Gunpowder Plot

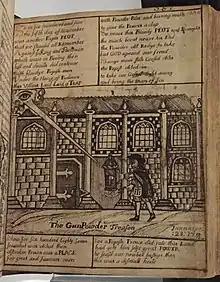
"The Gunpowder Treason" in a Protestant Bible of the 18th century.

By coincidence, on the same day that Garnet was found, the surviving conspirators were arraigned in Westminster Hall. Seven of the prisoners were taken from the Tower to the Star Chamber by barge. Bates, who was considered lower class, was brought from the Gatehouse Prison. Some of the prisoners were reportedly despondent, but others were nonchalant, even smoking tobacco. The King and his family, hidden from view, were among the many who watched the trial. The Lords Commissioners present were the Earls of Suffolk, Worcester, Northampton, Devonshire, and Salisbury. Sir John Popham was Lord Chief Justice, Sir Thomas Fleming was Lord Chief Baron of the Exchequer, and two Justices, Sir Thomas Walmsley and Sir Peter Warburton, sat as Justices of the Common Pleas. The list of traitors' names was read aloud, beginning with the priests: Garnet, Tesimond, and Gerard.